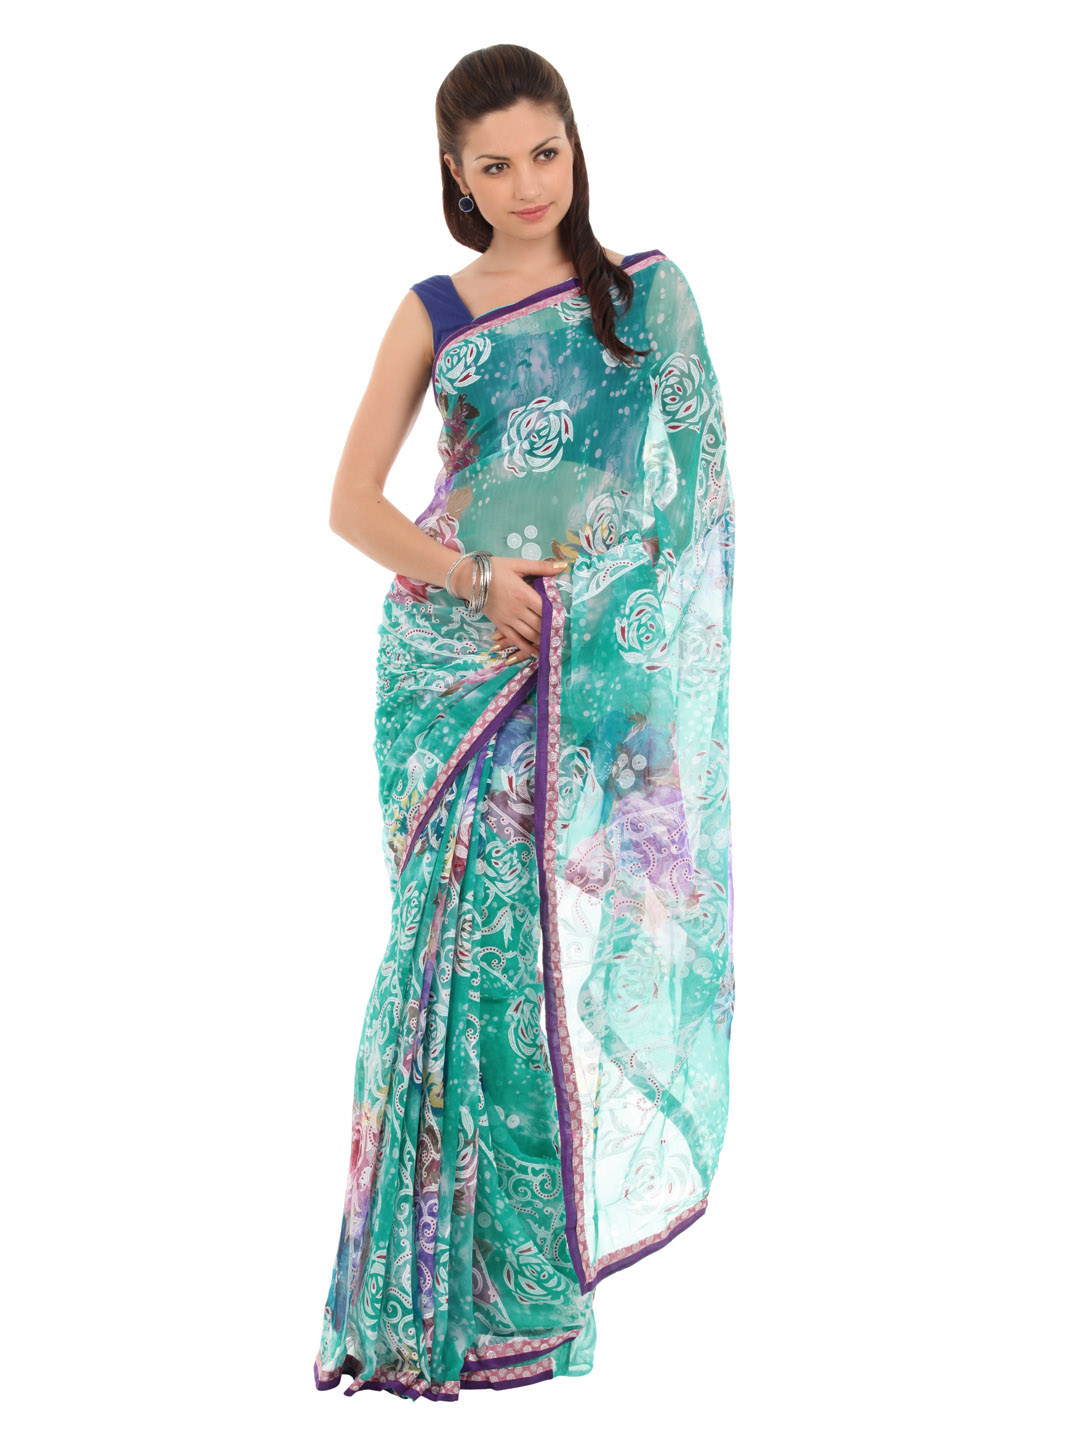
FNF Blue & White Printed Sari
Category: Apparel / Saree / Sarees
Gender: Women
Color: Blue
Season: Fall 2012
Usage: Ethnic